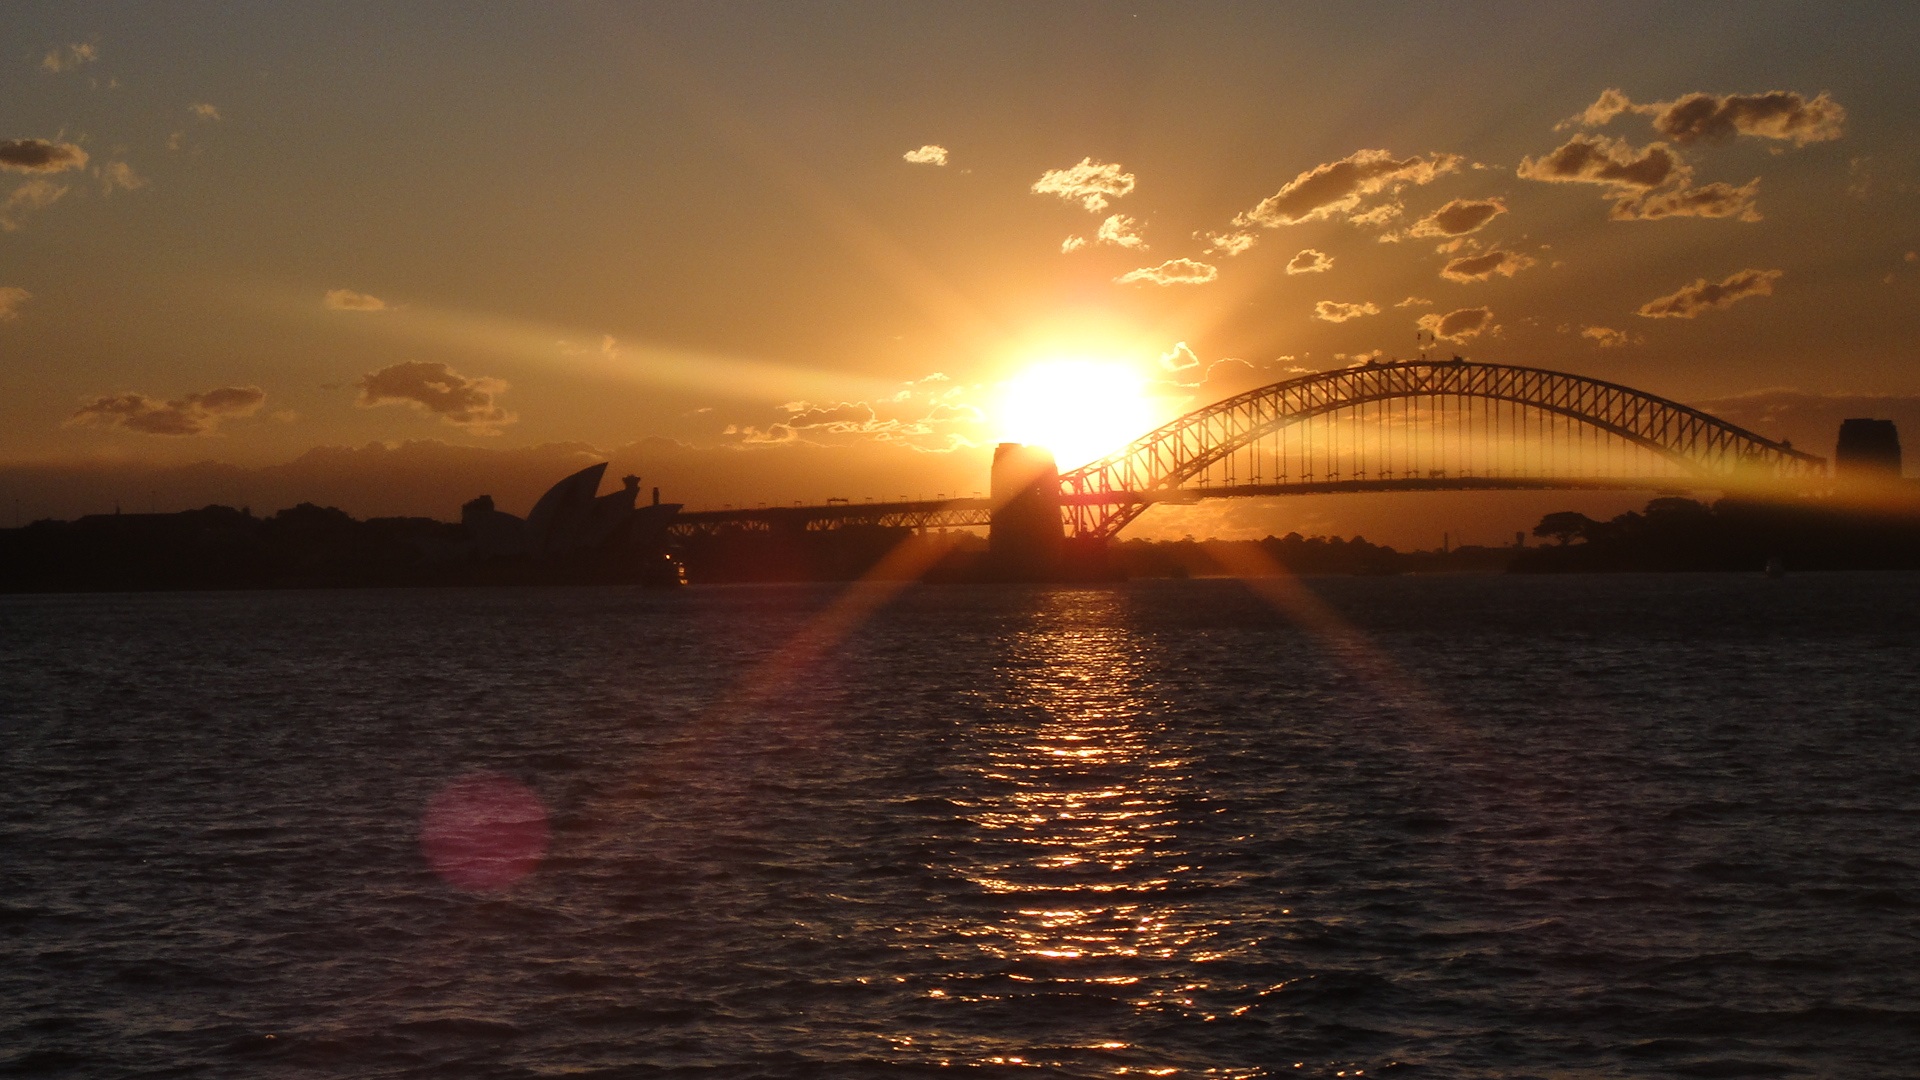
beach, sea, coast, ocean, horizon, sun, sunrise, sunset, sunlight, morning, wave, dawn, dusk, evening, afterglow